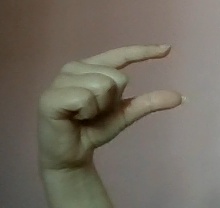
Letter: dal